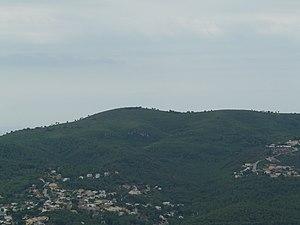
Le Massif de Bonastre est un Site d'importance communautaire situé dans la province de Tarragone, Catalogne, Espagne. Il est une zone de basses montagnes qui se dressent entre les plaines de Alt Camp et Baix Penedès. Correspond précisément à l'extrémité sud de la cordillère prélittorale catalane. L'Accord de gouvernement 112/2006 du 5 septembre 2006, par lequel désigner des ZPS et des SIC est approuvée.